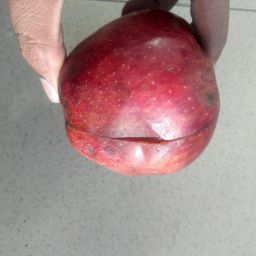
Fruit: Apple
Quality: Bad